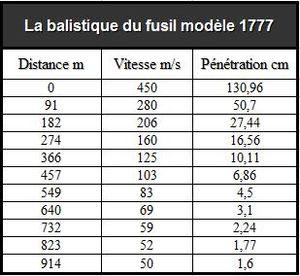
fusil Charleville 1777 - tableau de balistique.
Le fusil Charleville Modèle 1777 est une arme de guerre française conçue pendant le règne de Louis XVI par l'ingénieur Gribeauval, réputée pour sa production et son emploi massif sur les théâtres militaires européens et également américains de la fin du XVIIIᵉ siècle au début du XIXᵉ siècle. Il est progressivement remplacé, au gré des déclassements, par un autre fusil à poudre noire et à silex, le Modèle 1816/1822, mais on trouve le fusil Charleville de 4,6 kg datant de 1777, encore largement en service lors de la prise d'Alger en 1830. Beaucoup d'exemplaires ont été modifiés à partir de 1840 pour devenir des fusils à percussion, et réutilisés comme armes civiles de chasse.